Roman Catholic Diocese of San Marcos de Arica

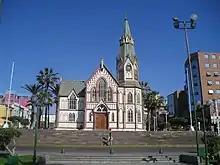
Cathedral of St. Mark

The Roman Catholic Diocese of San Marcos de Arica is a diocese located in the city of Arica in the ecclesiastical province of Antofagasta in Chile.